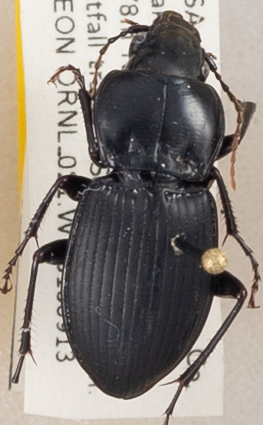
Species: Cyclotrachelus sigillatus
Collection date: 2018-09-13
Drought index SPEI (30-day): -0.946
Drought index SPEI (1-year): -0.086
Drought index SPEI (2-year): -0.018